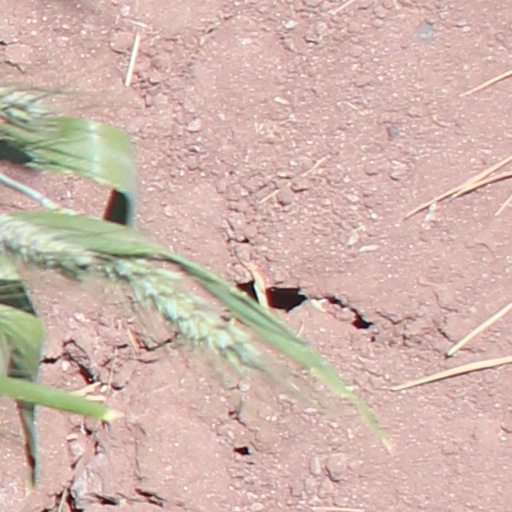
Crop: wheat